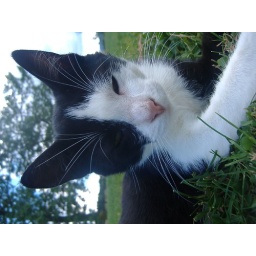
cat in grass closeup